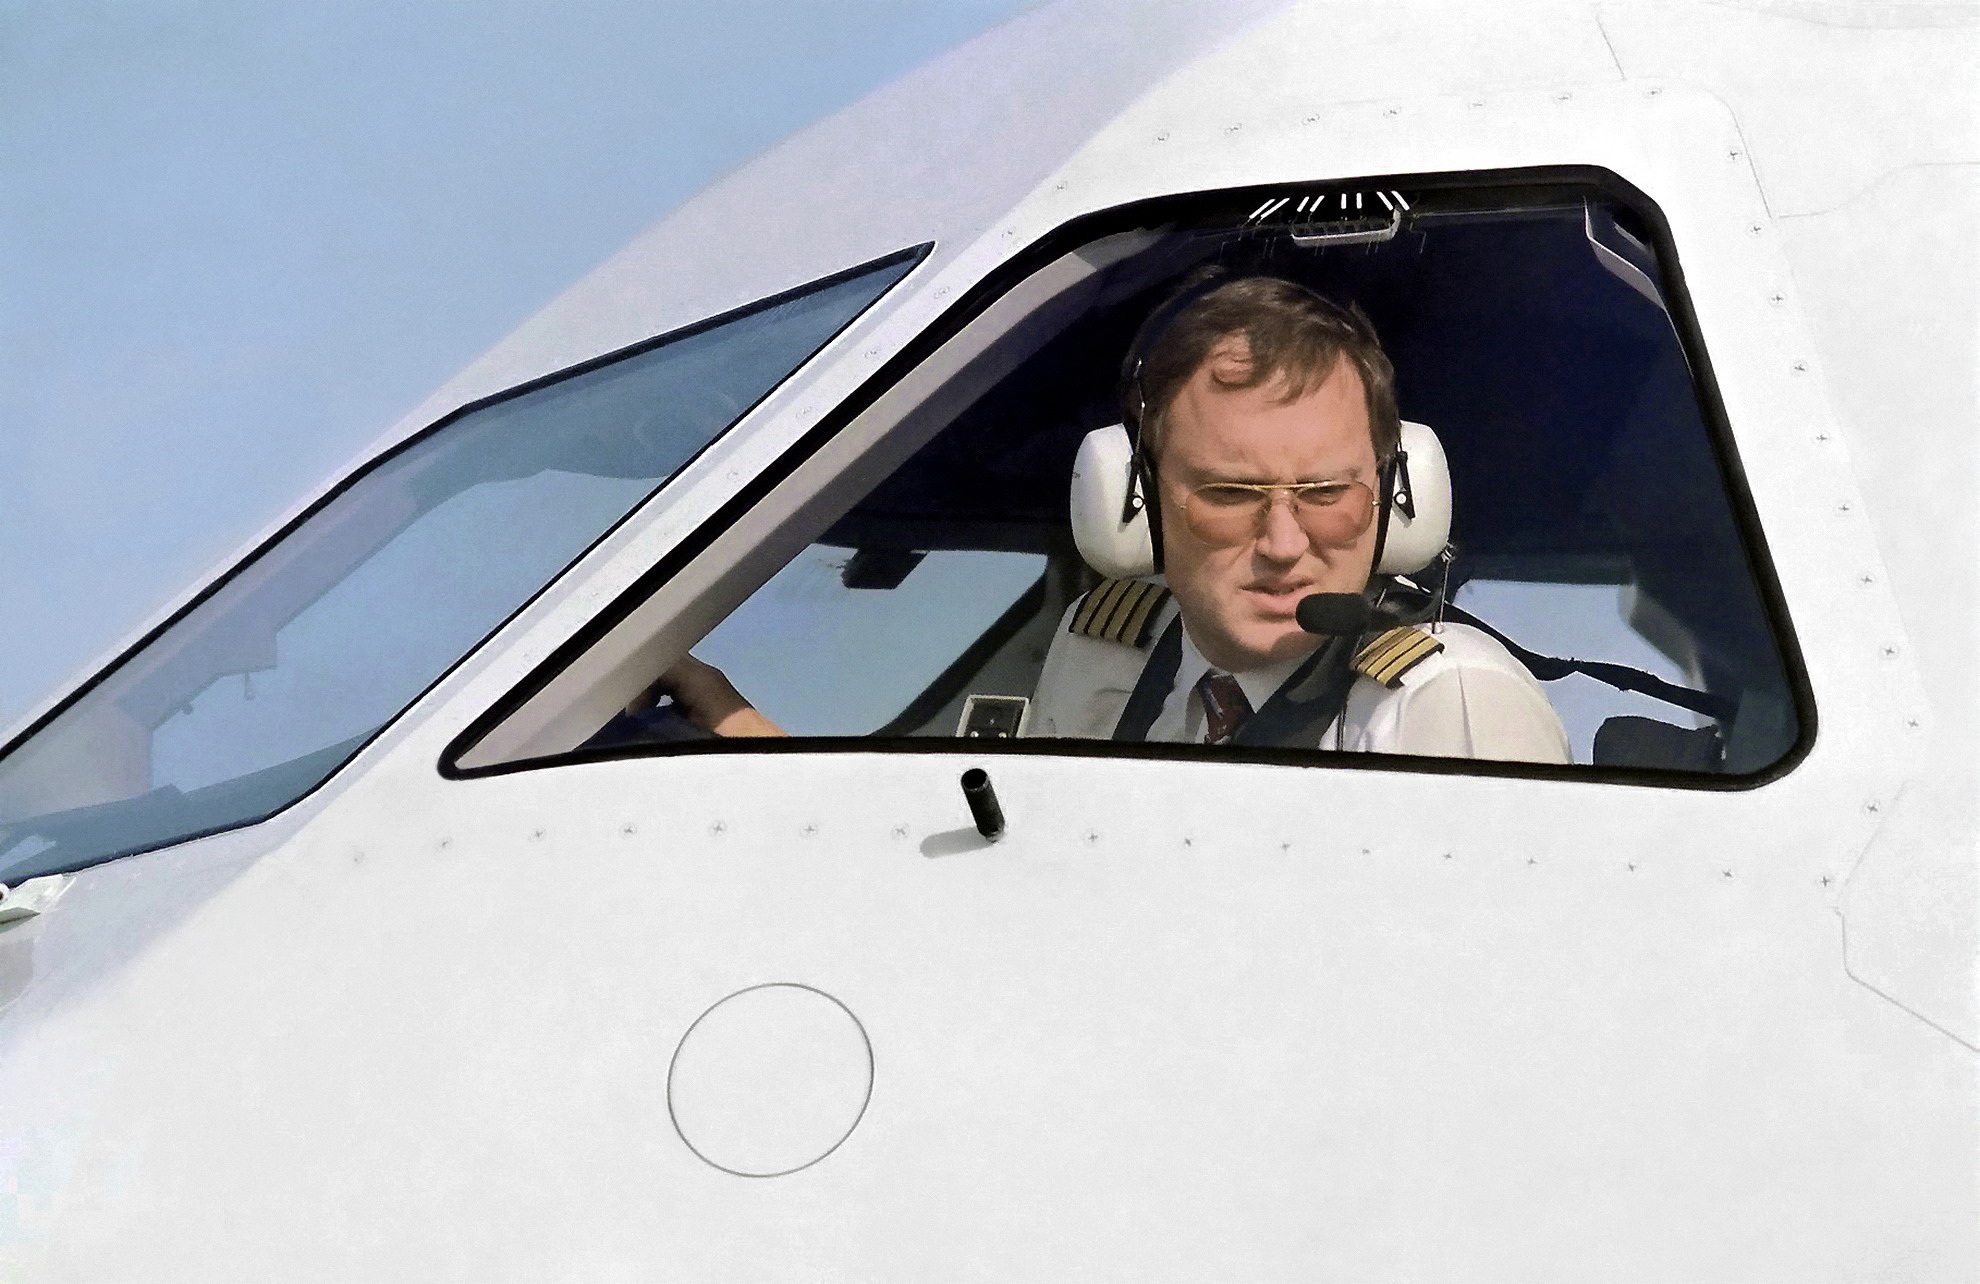
person, window, driving, aircraft, vehicle, aviation, windshield, professional, pilot, romania, bucharest, aviator, baneasa airport, automotive exterior, automotive design